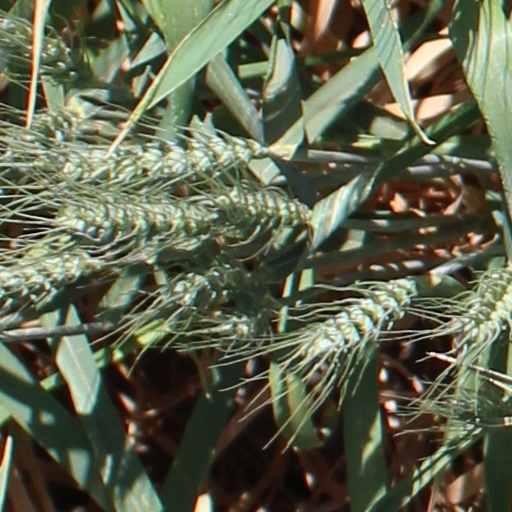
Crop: wheat